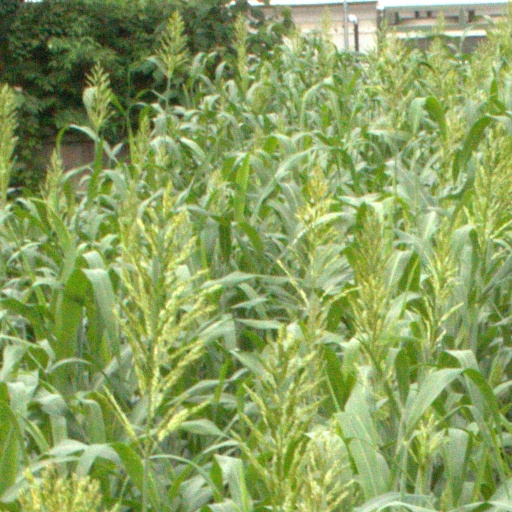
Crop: sorghum